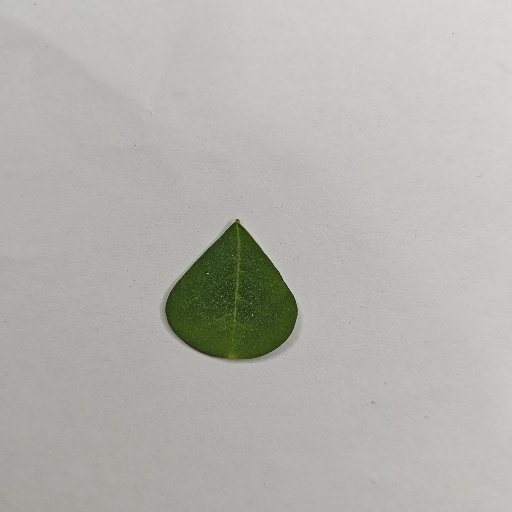
Species: Sojina
Leaf condition: Healthy Leaf